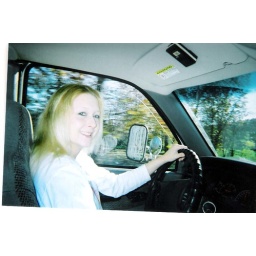
Me in my dad's truck on our way to town.  Nothing important but, cute pic. I think